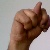
The image shows a hand gesture representing the letter 'N' in Indian Sign Language.